Medamud

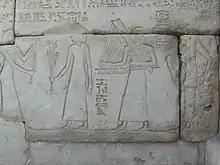
Relief of the wall of Trajan representing a procession of singers and musicians in the honor of the Monthu at Medamoud.

Medamud (from ) is a village in the Luxor Governorate of Egypt, about 8 km east-north from Luxor.